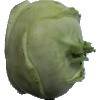
Label: Kohlrabi 1